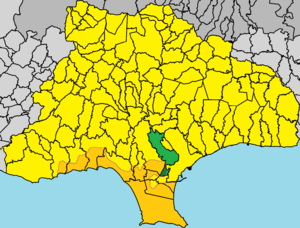
Káto Polemídia est une municipalité de Chypre ayant en 2011 22 369 habitants.